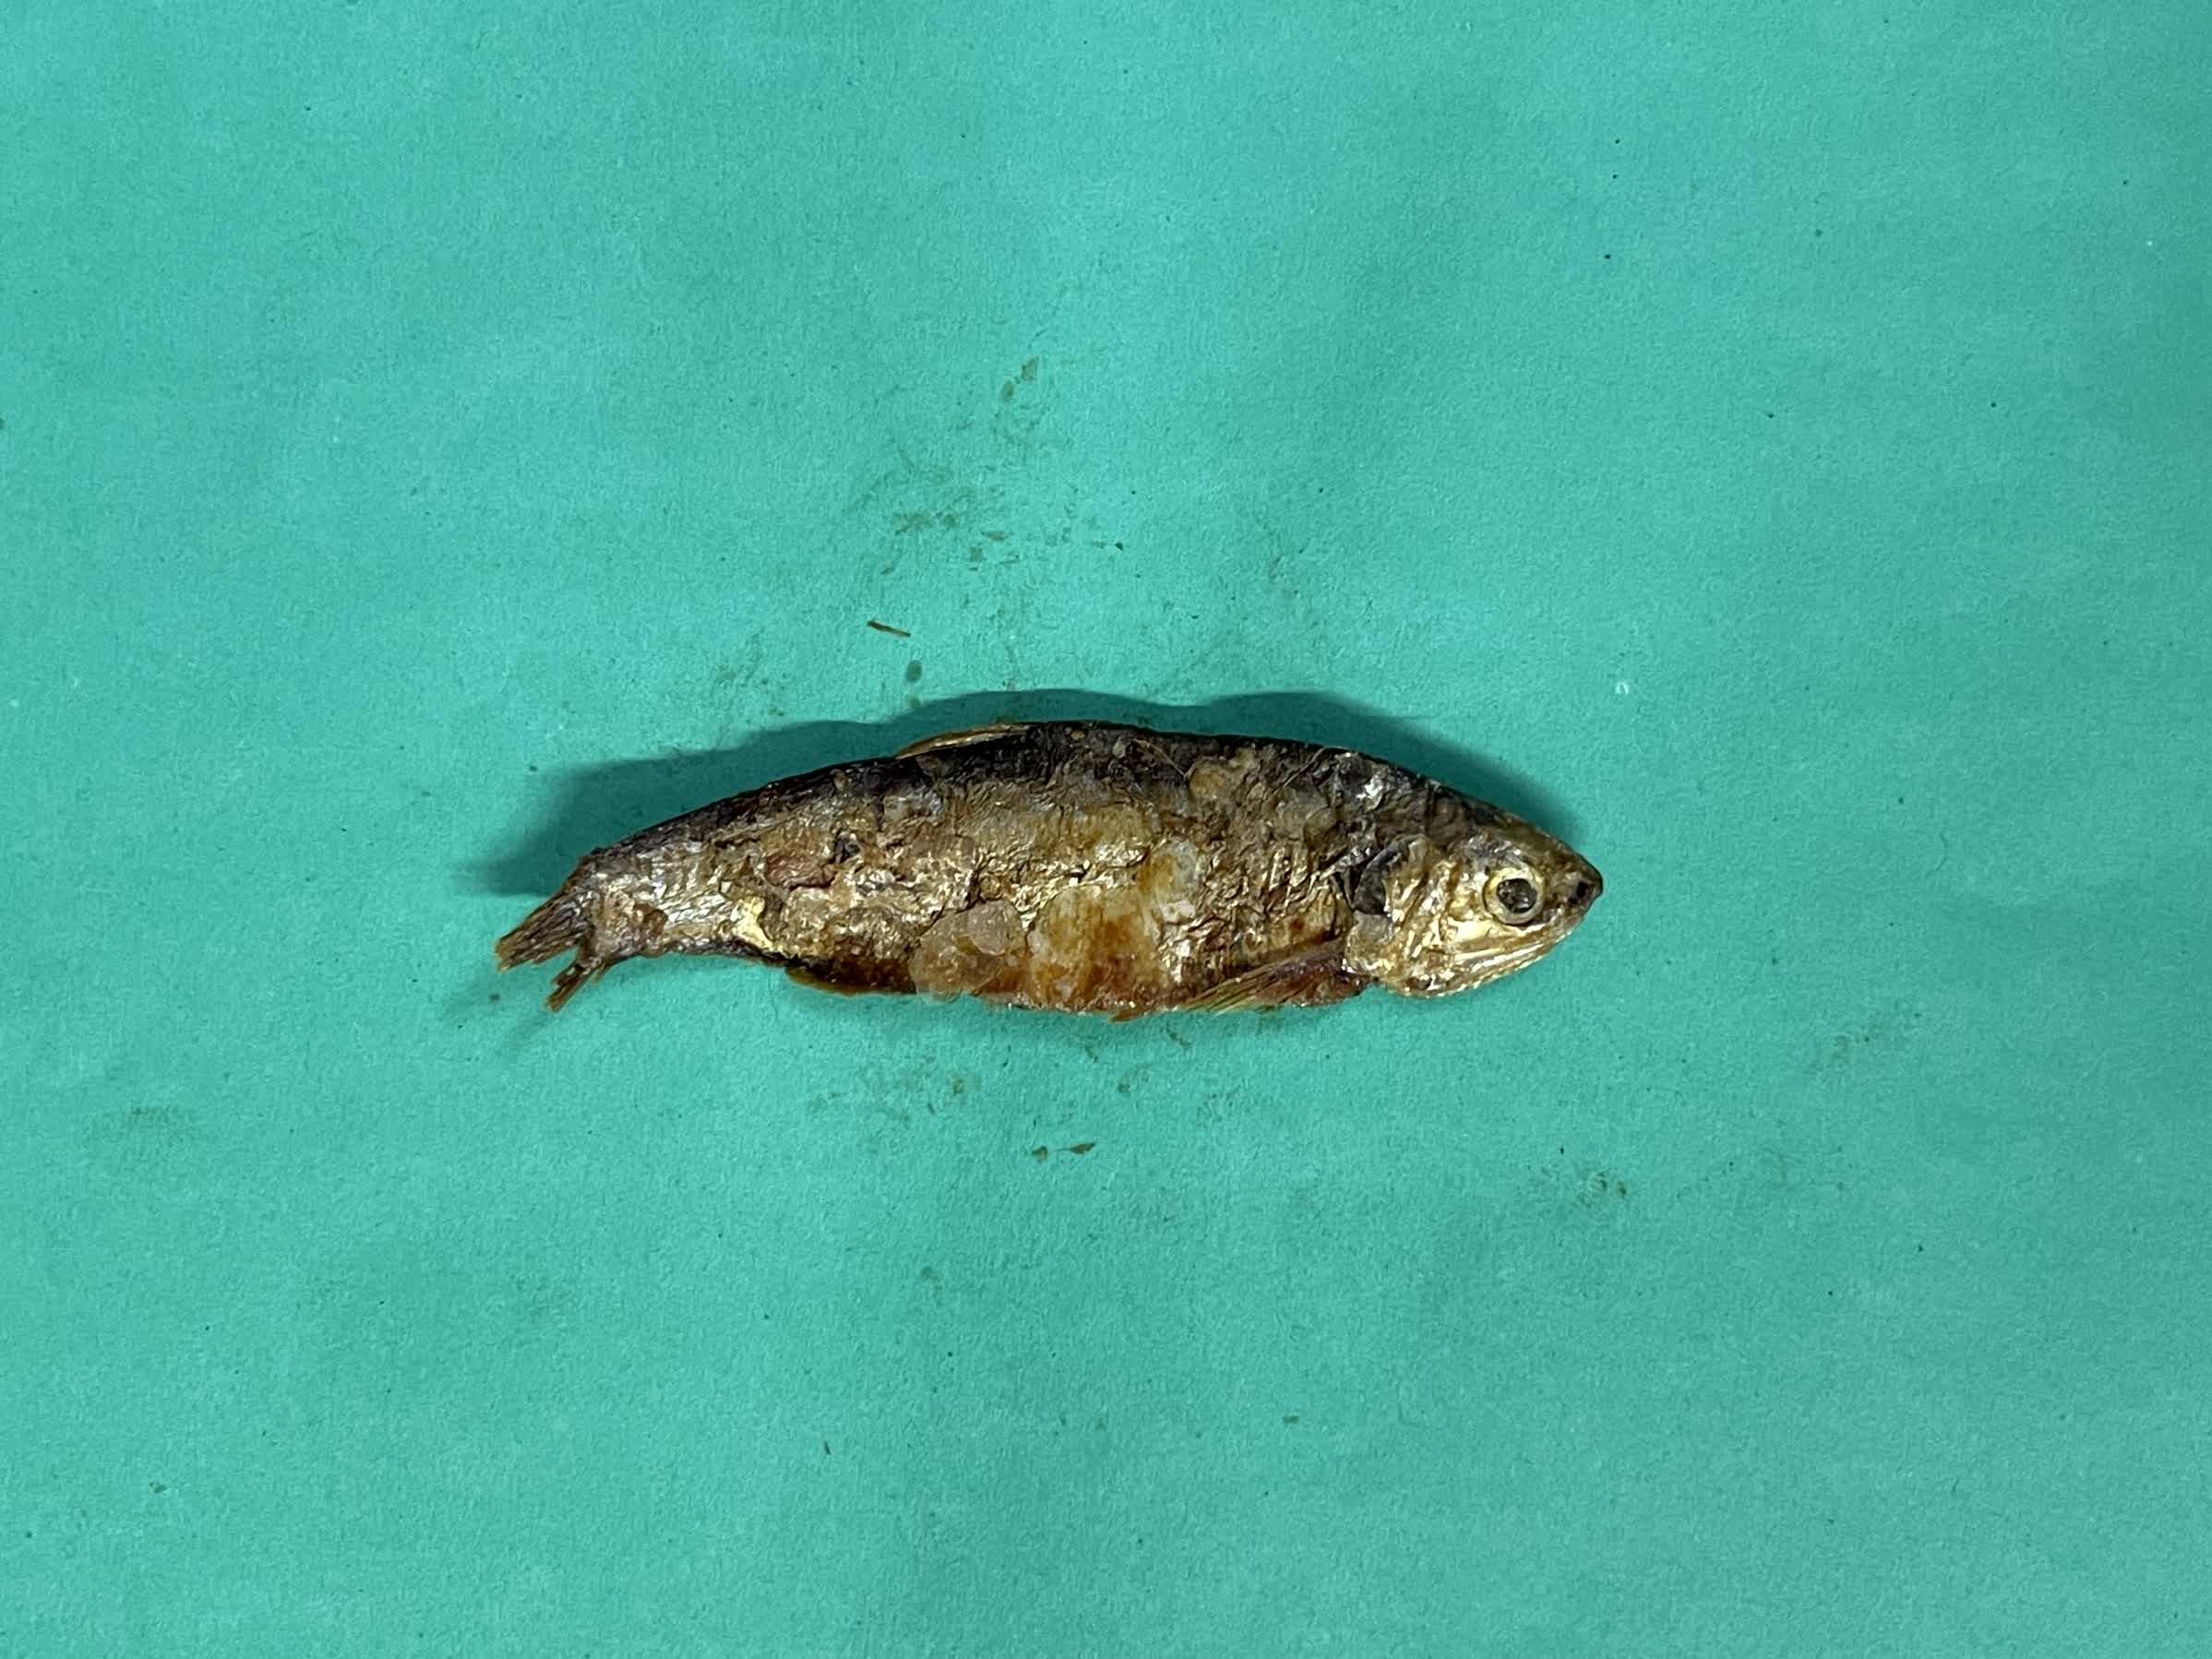
Species: Bashpata